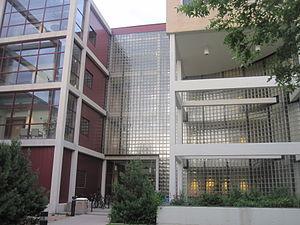
La Colorado School of Mines est une université publique de recherche, spécialisée dans l'ingénierie et les sciences appliquées. Elle est située à Golden, dans le Colorado. Elle a été fondée en 1873, par l'Église épiscopale, mais fut basée au Colorado un an après. C'est la meilleure université du Colorado, sur le plan de l'exigence à l'admission.